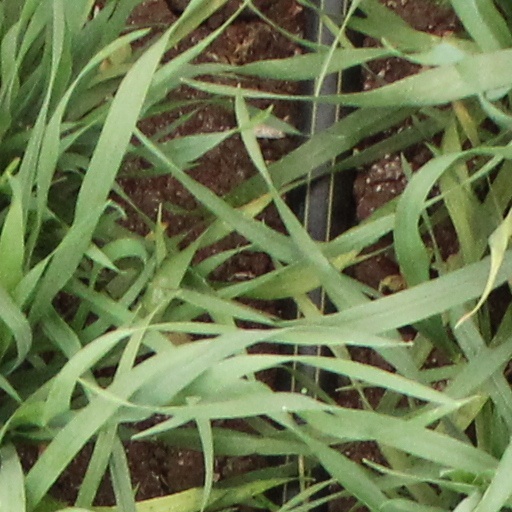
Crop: wheat